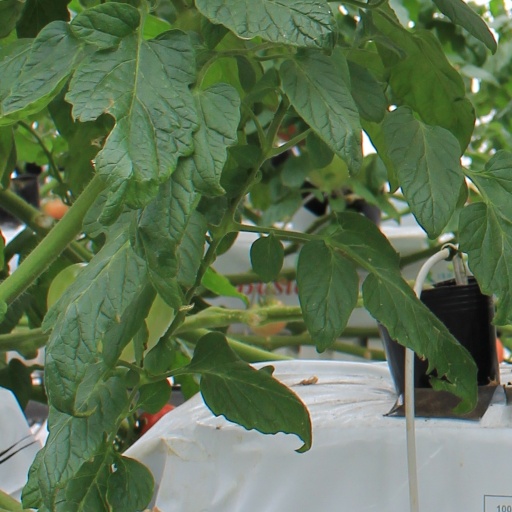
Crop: tomato